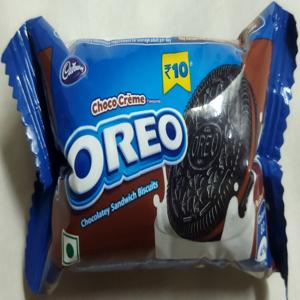
Label: plastics